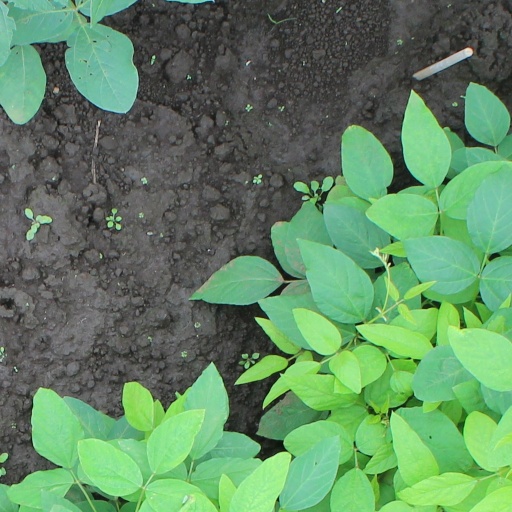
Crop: soybean